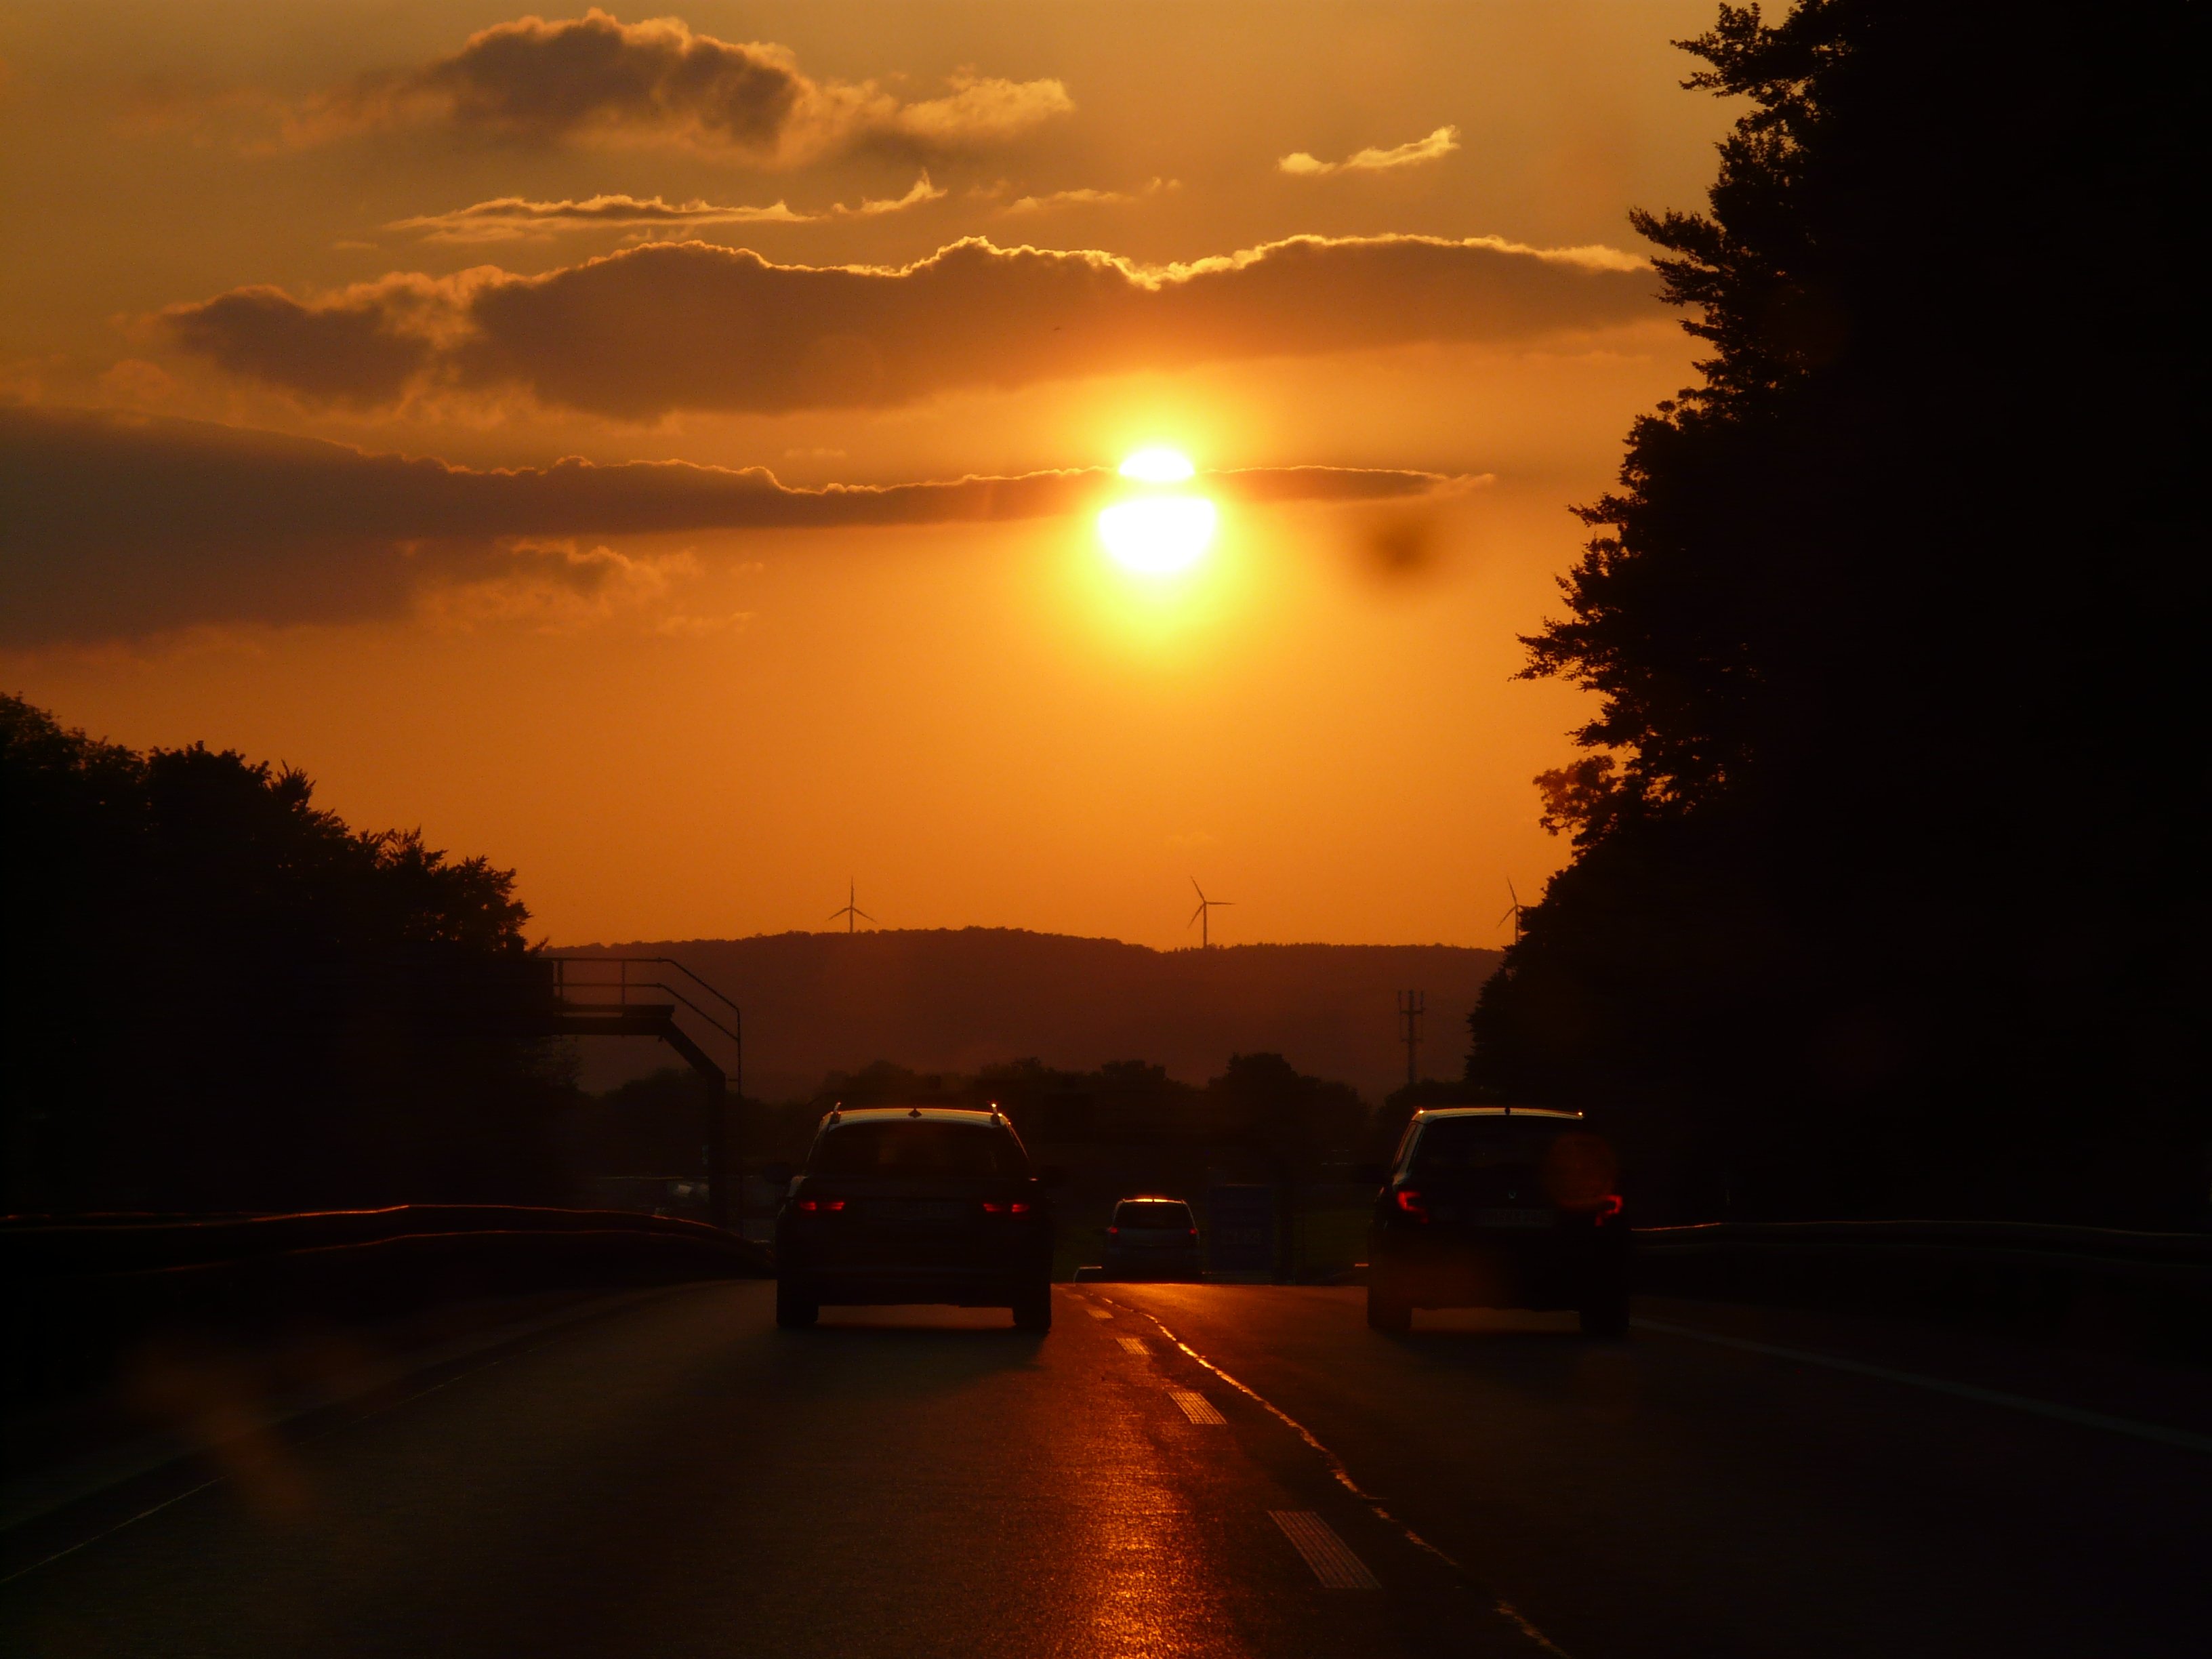
light, cloud, sky, sun, sunrise, sunset, road, traffic, night, sunlight, morning, highway, dawn, atmosphere, travel, dusk, evening, drive, auto, darkness, clouds, afterglow, remote traffic, atmospheric phenomenon